L'Abandon d'Ariane

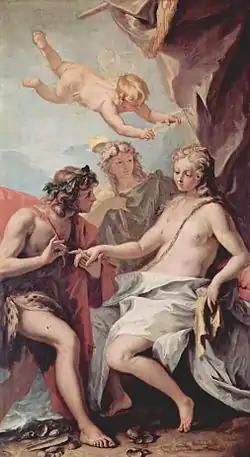
Dionysos and Ariadne, Sebastiano Ricci (c. 1713)

The first performance of the trilogy - "L'Enlèvement d'Europe", "L'Abandon d'Ariane" and "La Délivrance de Thésée" - was at the Hessisches Staatstheater Wiesbaden, Germany, on 20 April 1928. These performances were given in a German translation by Rudolph Stephan Hoffmann.